Eighth Maine Regiment Memorial

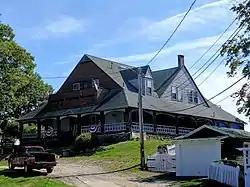

The Eighth Maine Regiment Memorial, now the 8th Maine Lodge, is a historic summer fraternal meeting house at 13 Eighth Maine Avenue on Peaks Island, an island neighborhood of Portland, Maine. Built in 1891 as a reunion site for veterans of the American Civil War 8th Maine Volunteer Infantry Regiment, it is a fine example of Shingle style architecture, and an important work of the local architectural firm of Fasset and Tompson. It was listed on the National Register of Historic Places in 2006, and presently operates as a summer lodge and museum, with rooms rented to the public.